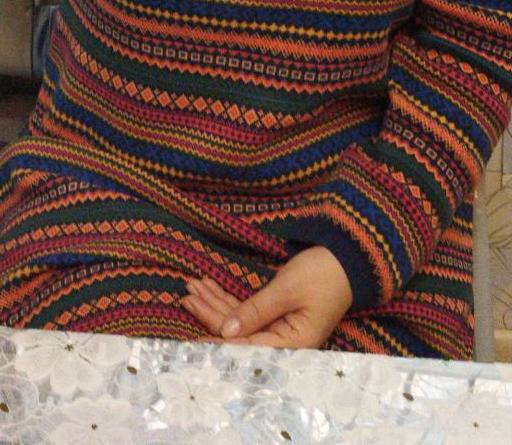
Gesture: no_gesture